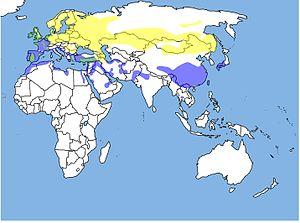
Cette liste de la faune française regroupe les espèces de Charadriiformes peuplant la France métropolitaine.
Le Vanneau huppé est une espèce d'oiseaux limicoles vivant souvent en bandes, commun en Europe et dans toute la zone paléarctique.